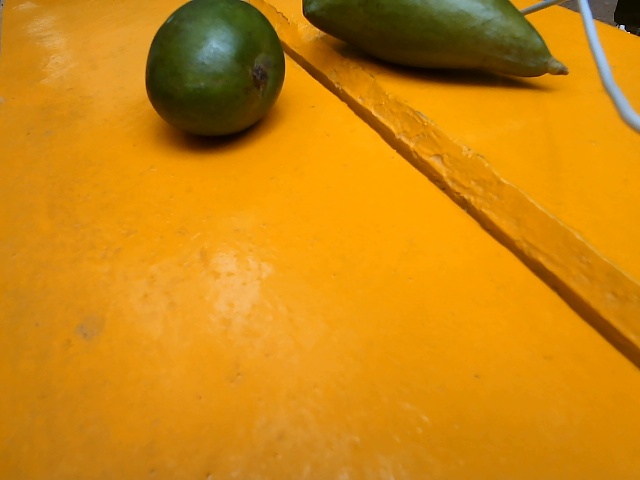
Label: Raw_Mango